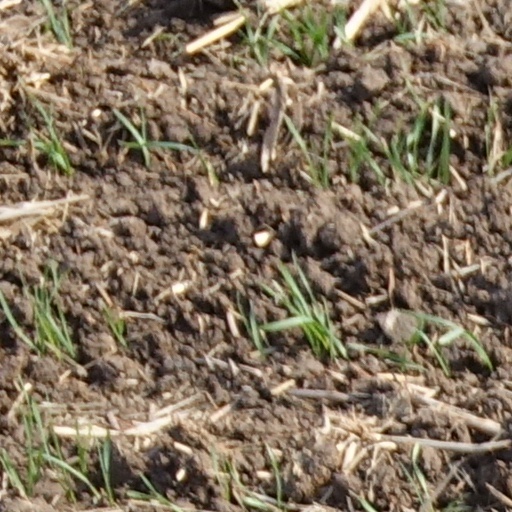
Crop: wheat